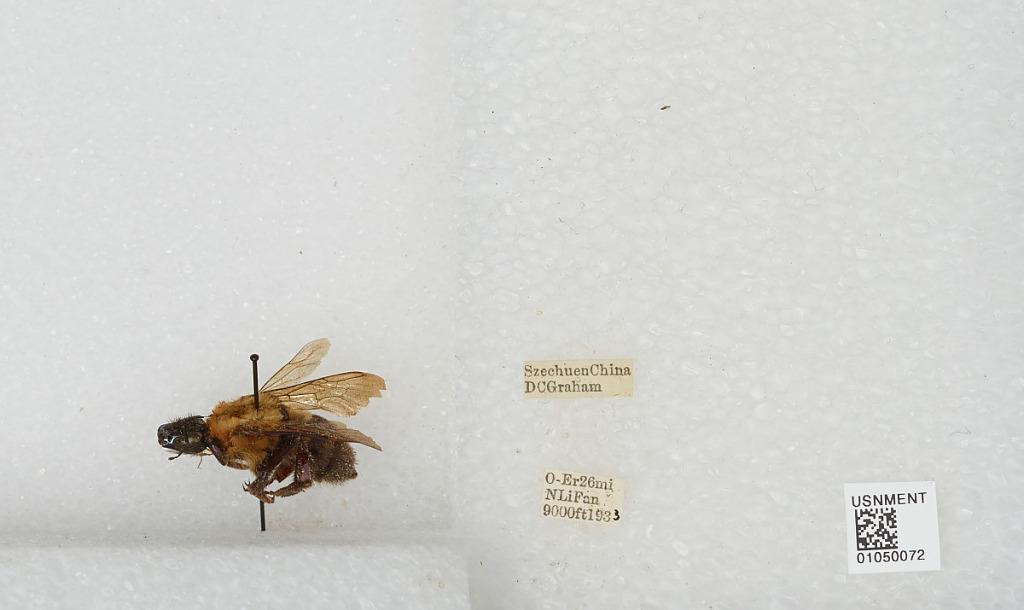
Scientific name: Bombus sp.
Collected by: D. Graham
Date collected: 1933--
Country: China
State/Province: Sichuan
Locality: O-Er 26 mi N Li Fan